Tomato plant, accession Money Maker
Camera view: horizontal (90 deg, fisheye); turntable rotation: 180 degrees
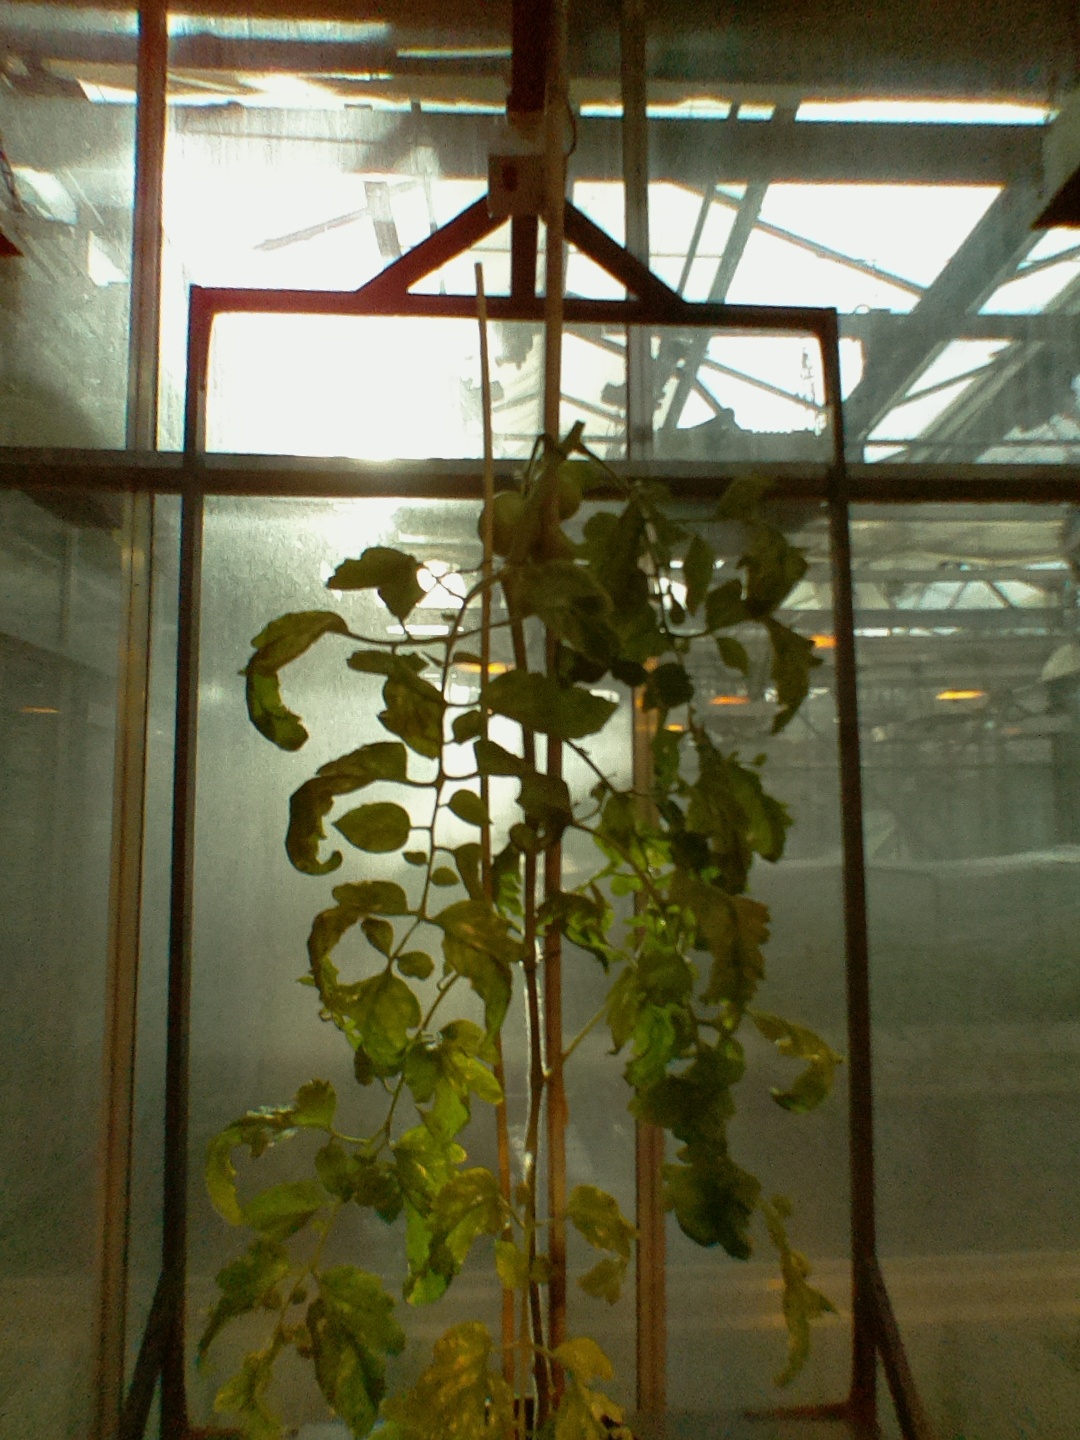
BBCH growth stage 78: 80% -90% of final fruit size